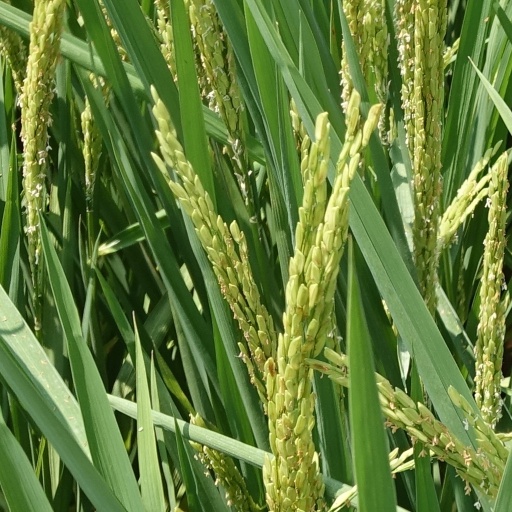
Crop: rice